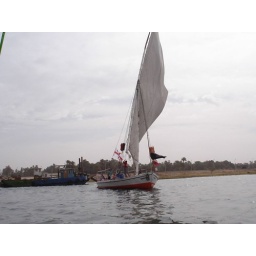
Felucca boat getting ready to go under a bridge